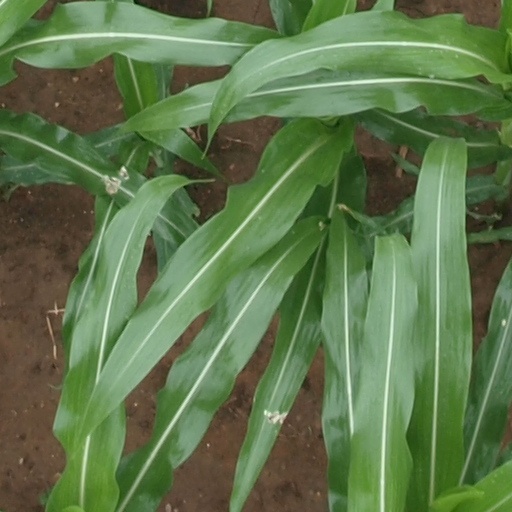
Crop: maize; corn